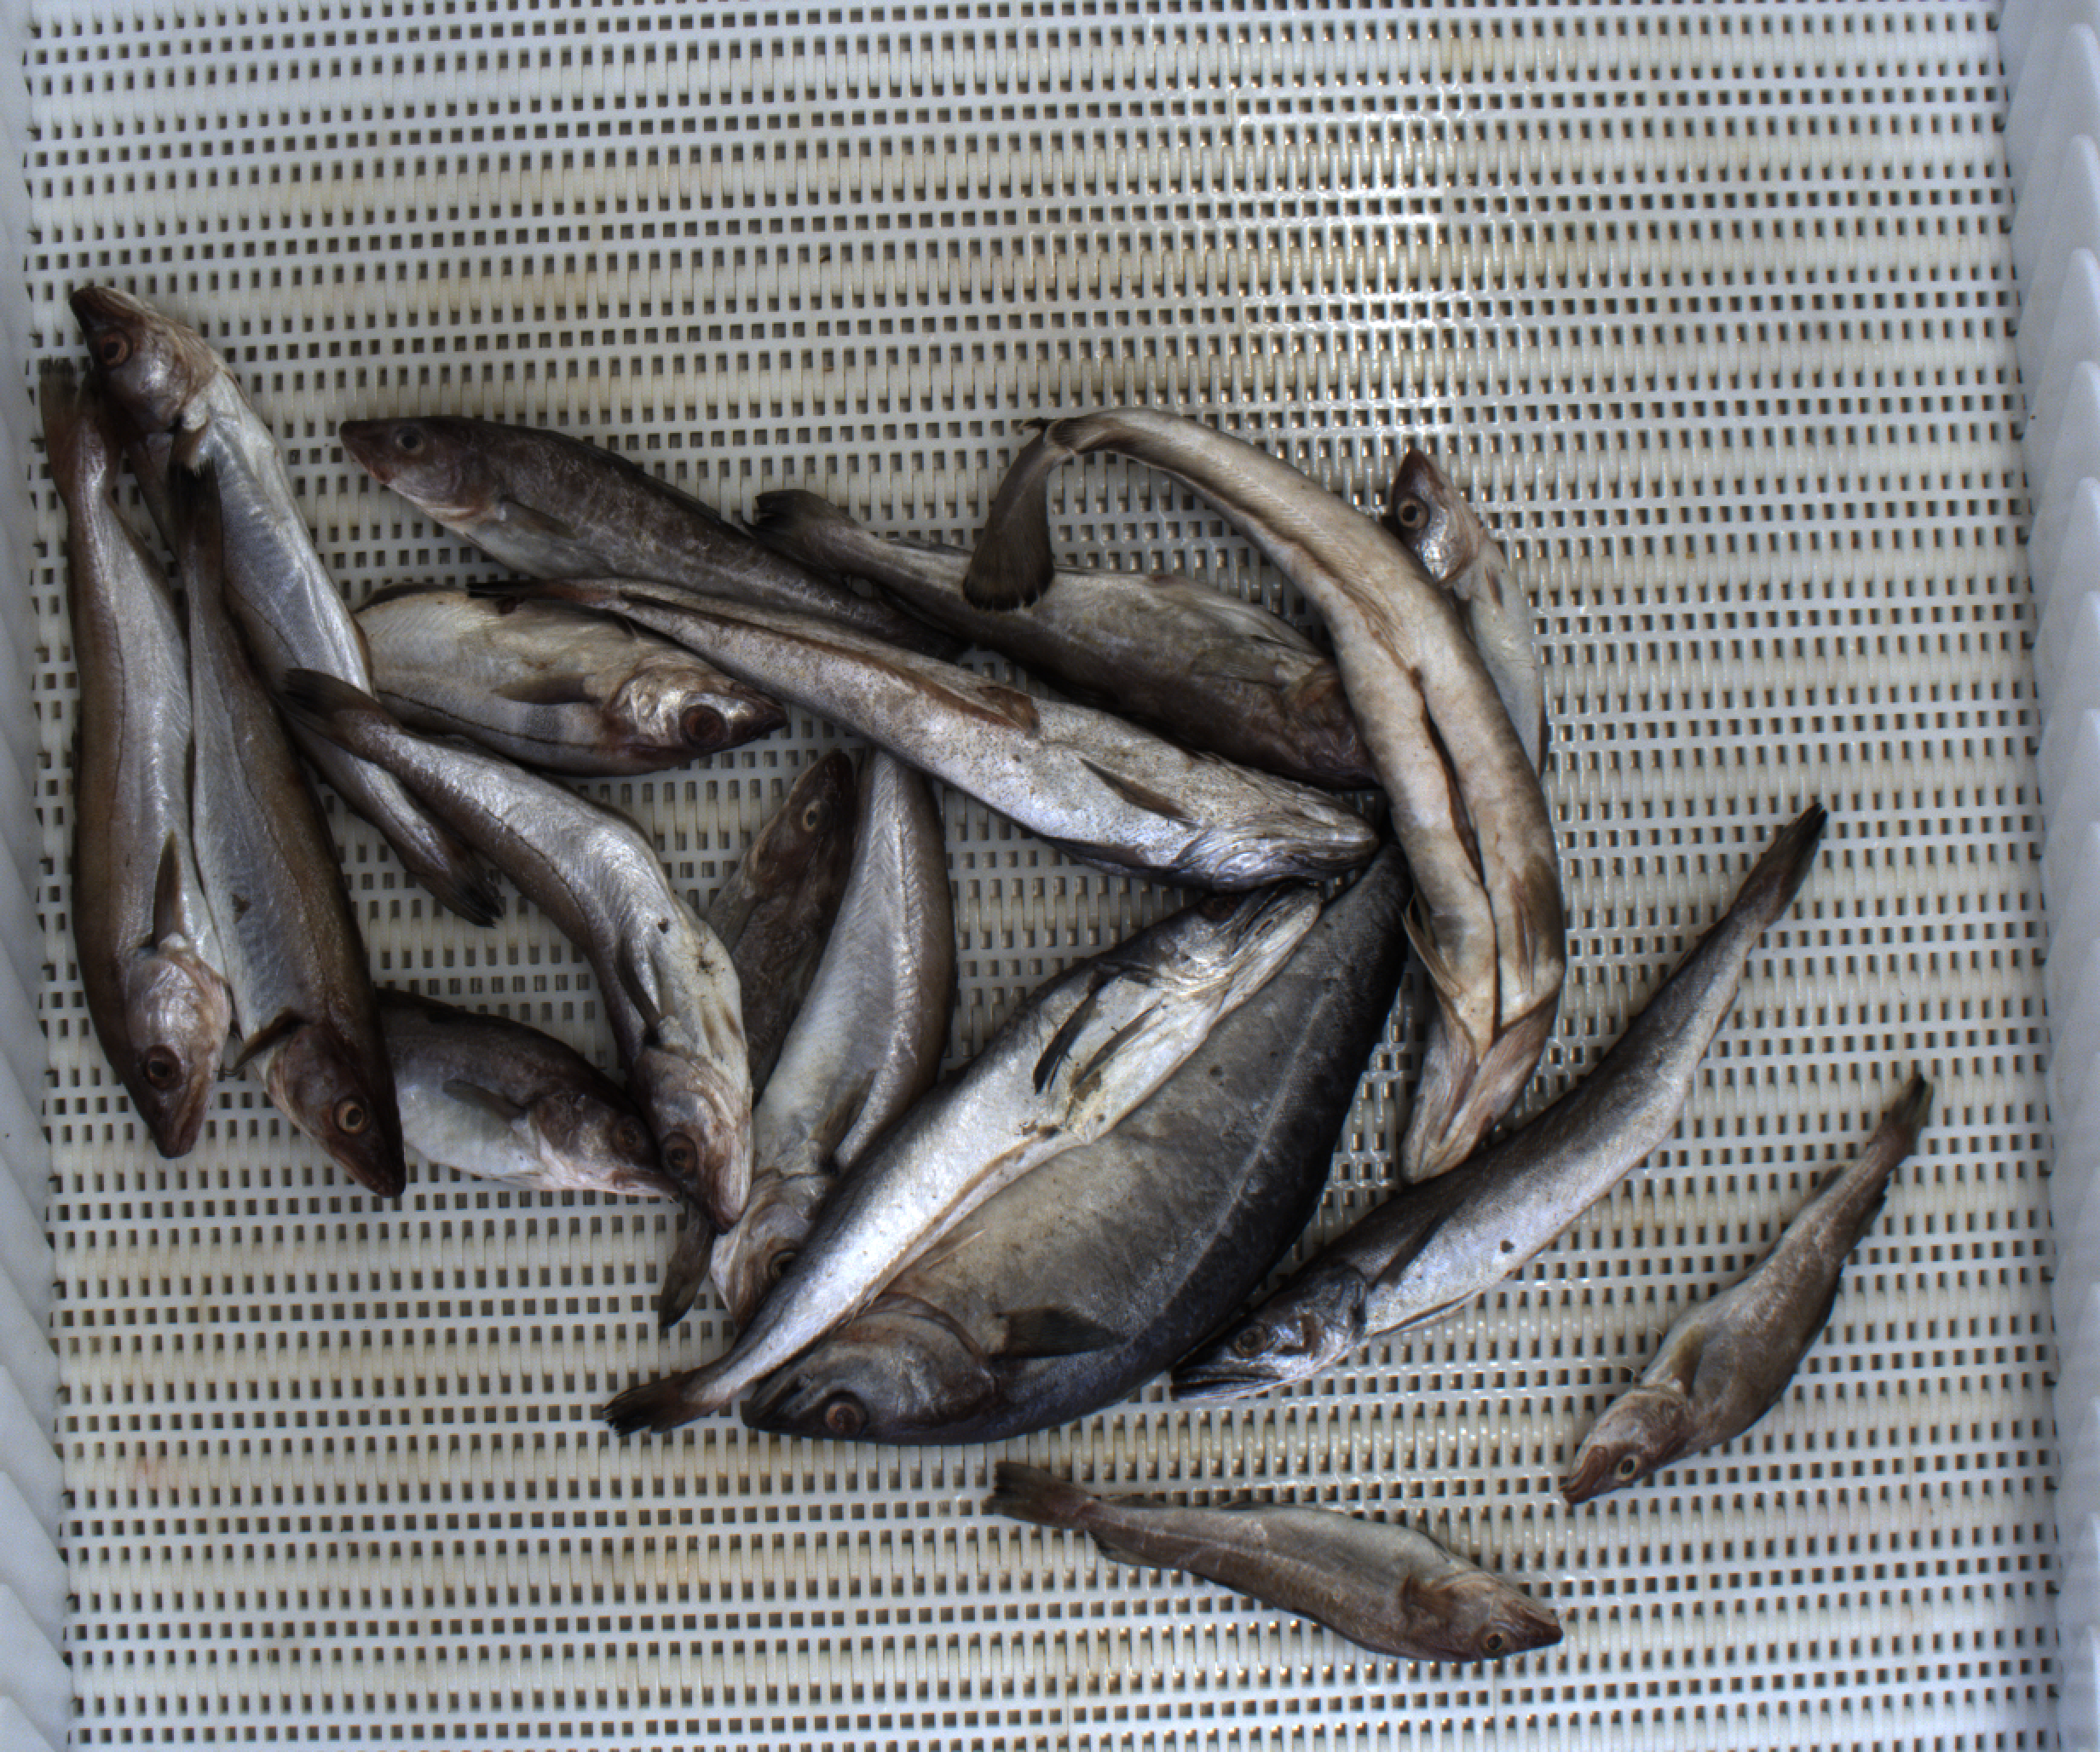
Total fish: 18
Cod: 6
Haddock: 2
Whiting: 5
Hake: 3
Horse mackerel: 0
Saithe: 1
Other: 1